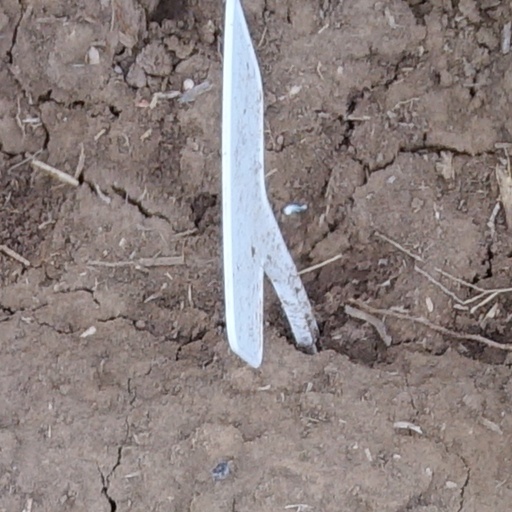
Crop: wheat